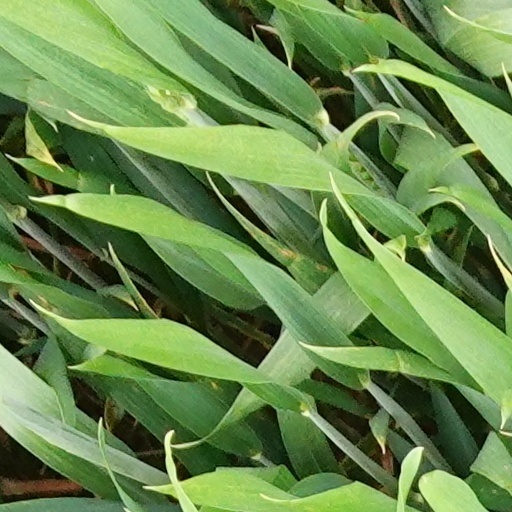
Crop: wheat